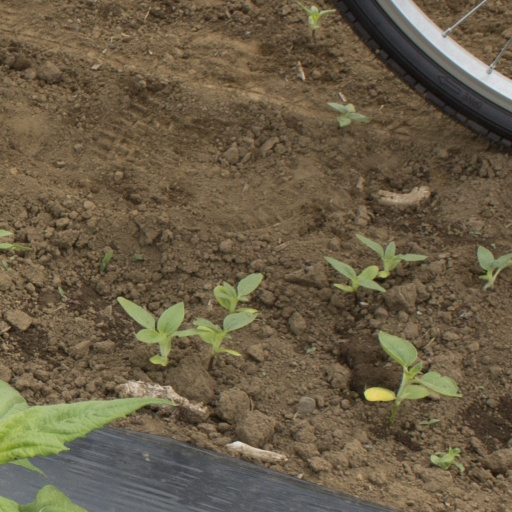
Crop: Jerusalem artichoke